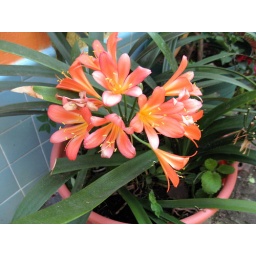
Michael's house, flower in a pot